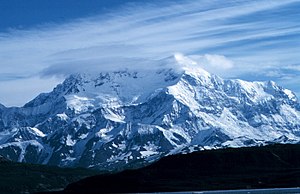
Alaska / Geografi / Regioner
Alaska er USA's største delstat, har 698.473 indbyggere og dækker et areal, der er mere end dobbelt så stort som Texas, USA's næststørste delstat. Alaska ligger i det nordvestlige Nordamerika og har grænse til Canada, men ikke til nogen af USA's andre delstater. Mod nord ligger Arktiske Hav, mod vest Beringstrædet og mod syd Stillehavet.